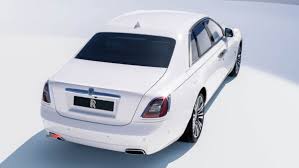
Label: noambulance